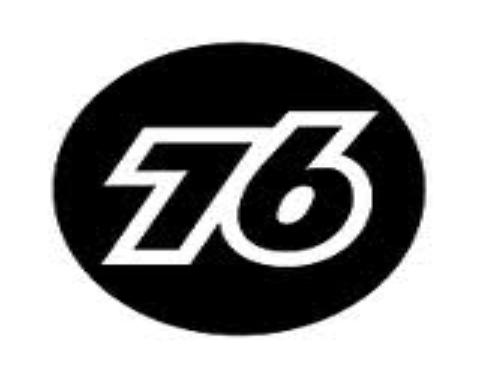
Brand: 76
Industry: Clothes